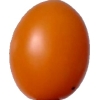
Label: tomato_cherry_orange